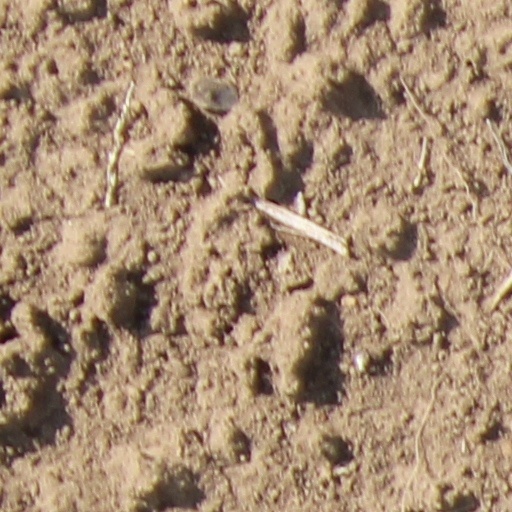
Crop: wheat